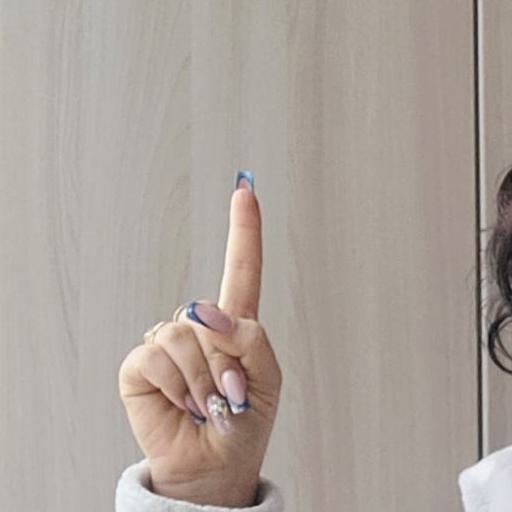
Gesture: one